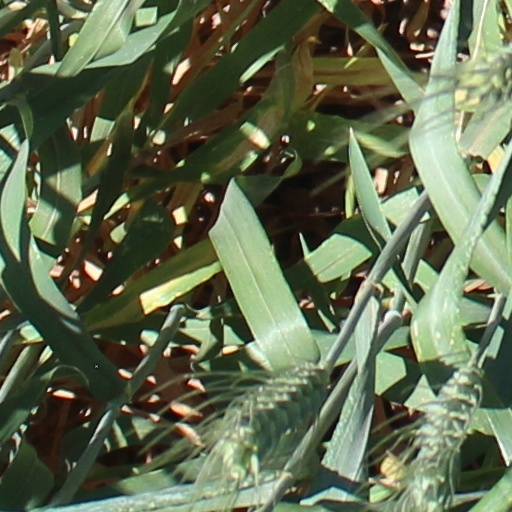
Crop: wheat